Double act

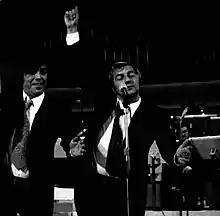
Ric e Gian in 1972

In the United States and Canada, the tradition was more popular in the earlier part of the 20th century with vaudeville-derived acts such as Laurel and Hardy, Abbott and Costello, Burns and Allen, Jackie Gleason and Art Carney, Wheeler & Woolsey, and Lyons and Yosco and continuing into the television age with Martin and Lewis, Kenan & Kel, Bob and Ray, the Smothers Brothers, Wayne and Shuster, Allen and Rossi, Jack Burns and Avery Schreiber, Rowan and Martin, Mike Nichols and Elaine May, the Wayans Brothers, Stewie Griffin and Brian Griffin from "Family Guy" and Shawn and Gus in "Psych". The series "I Love Lucy" was known for its double acts, and Lucille Ball served as foil to both her husband Desi Arnaz and to Vivian Vance. Vance could also serve as foil to William Frawley when the situation required. Vance and Ball would again serve as a double act in their next series "The Lucy Show". More recently, the model has been largely supplanted by that of the "buddy movie" genre, which has introduced several notable comedy partnerships not formally billed as a single "act" in the traditional manner. The earliest example of such a team may have been Bob Hope and Bing Crosby; later examples include Gene Wilder and Richard Pryor, Burt Reynolds and Dom DeLuise, Dan Aykroyd and John Belushi, Corey Haim and Corey Feldman, David Spade and Chris Farley and child stars Drake Bell and Josh Peck. Based on the gag-man/straight-man concept, "Stoner" duos like Cheech & Chong, Jay & Silent Bob, and Harold & Kumar have also proven quite popular with audiences. The double act format can also be used in presenting noncomedic information in an entertaining manner, such as Savage/Hyneman pair of the Discovery Channel's "MythBusters" (which Savage stated was unintentional when they began the series but naturally grew into a double act as the result of their own conflicting personalities). From 2006 to 2010, Apple used the double-act formula successfully in its popular series of "I'm a Mac/And I'm a PC" ads with John Hodgman and Justin Long.